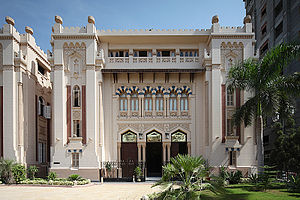
Damanhur
Damanhurs operahus
Damanhur er en by i Nedre Egypten og hovedstad i guvernementet Al Buhayrah. Den ligger 160 km nordvest for Cairo og 70 km østsydøst for Alexandria i midten af vestlige nildelta. Der er 242.700 indbyggere